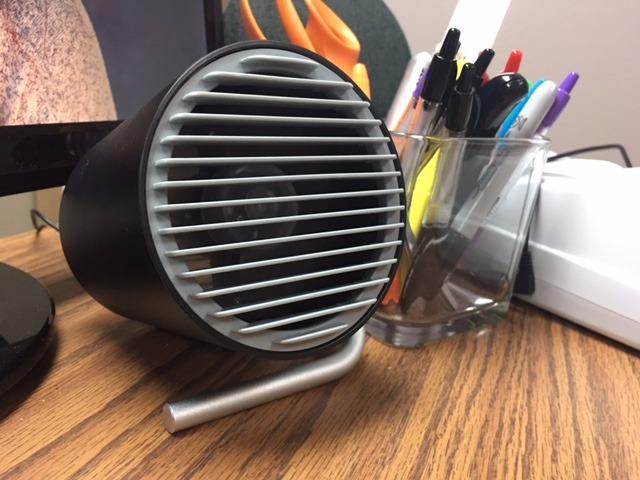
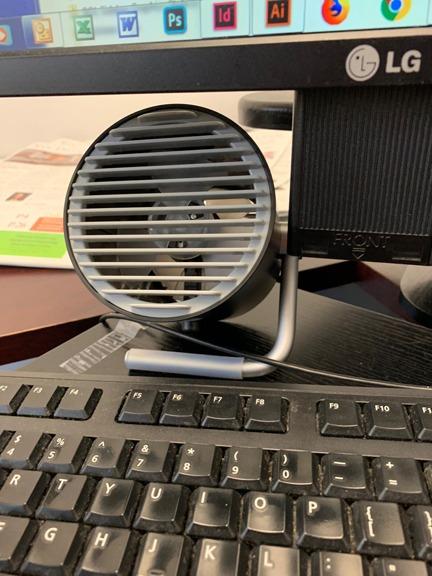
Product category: fan
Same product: yes